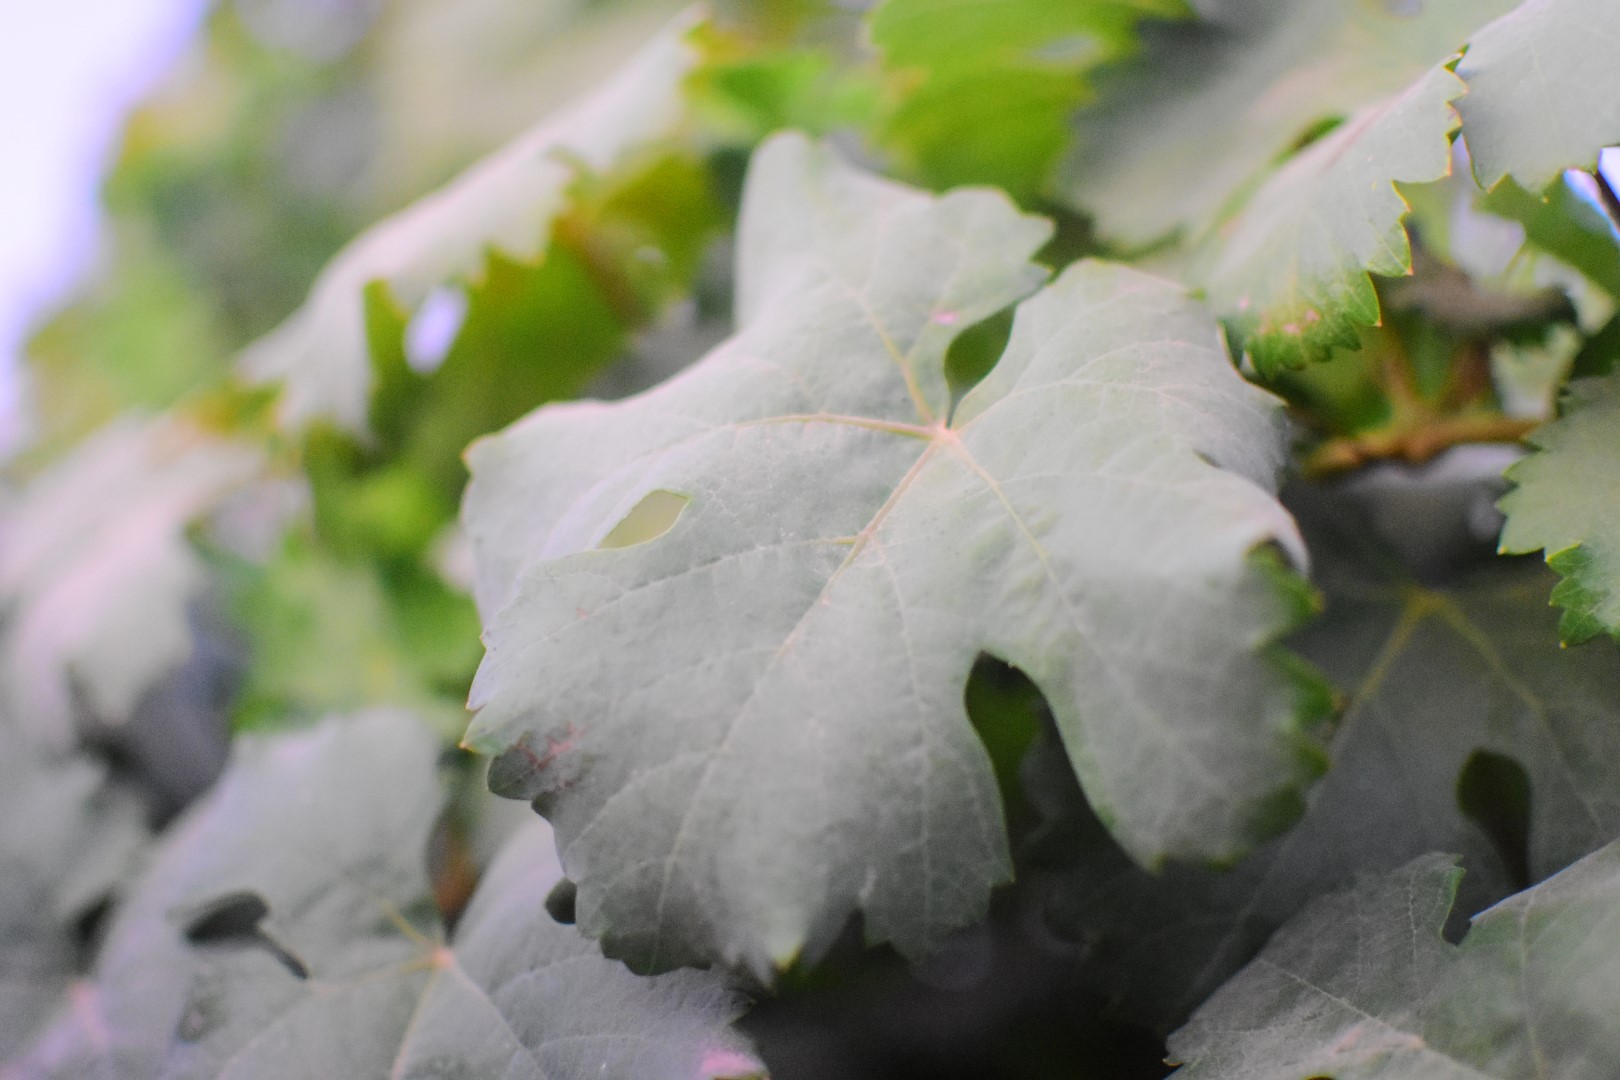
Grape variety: Aswud Balad